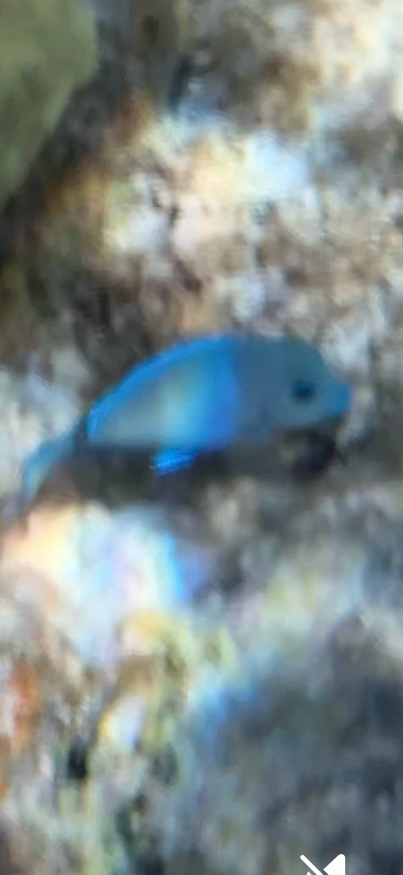
Acanthurus coeruleus (Atlantic Blue Tang)